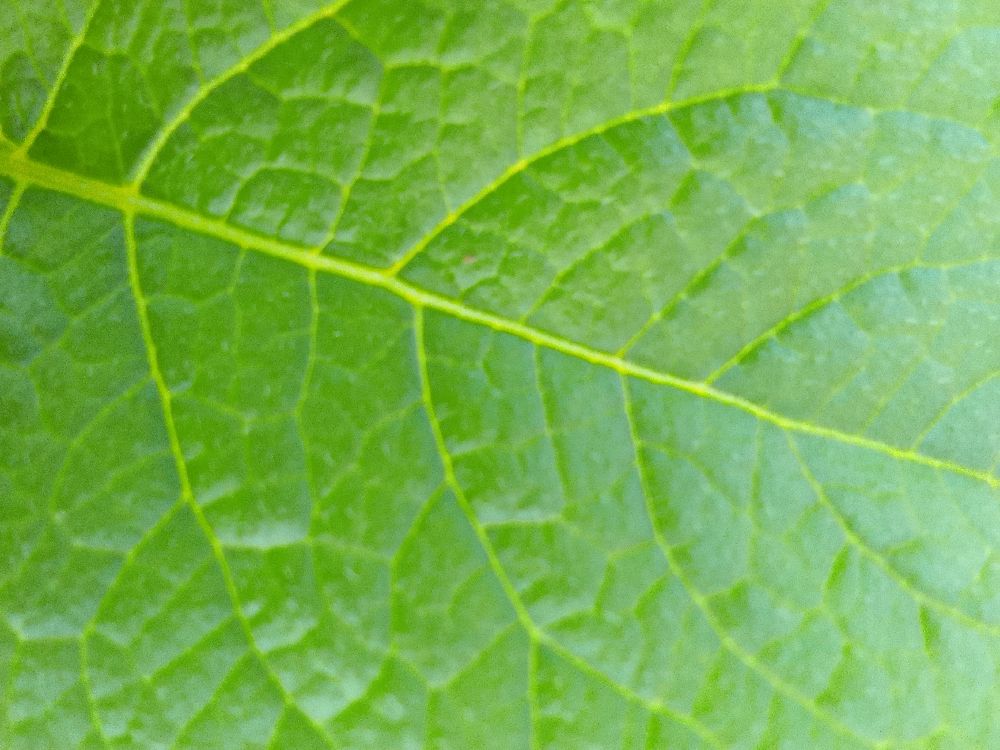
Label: Healthy